List of lieutenant generals in the United States Army before 1960

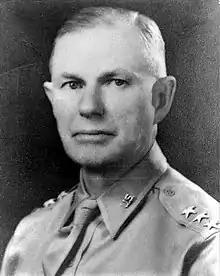
Walter C. Short

After Pershing retired in 1924, the rank of the Army chief of staff reverted to major general, the highest permanent grade in the peacetime Army. However, the Navy continued to maintain three "ex officio" vice admirals and four "ex officio" admirals, including the chief of naval operations, so in 1929 Congress raised the "ex officio" rank of the Army chief of staff to full general. In 1939 Congress also assigned the "ex officio" rank of lieutenant general to the major generals of the Regular Army specifically assigned to command each of the four field armies, allowing President Franklin D. Roosevelt to appoint the first new active-duty lieutenant generals since World War I: First Army commander Hugh A. Drum, Second Army commander Stanley H. Ford, Third Army commander Stanley D. Embick, and Fourth Army commander Albert J. Bowley. Congress extended similar rank in July 1940 to the major generals commanding the Panama Canal and Hawaiian Departments.